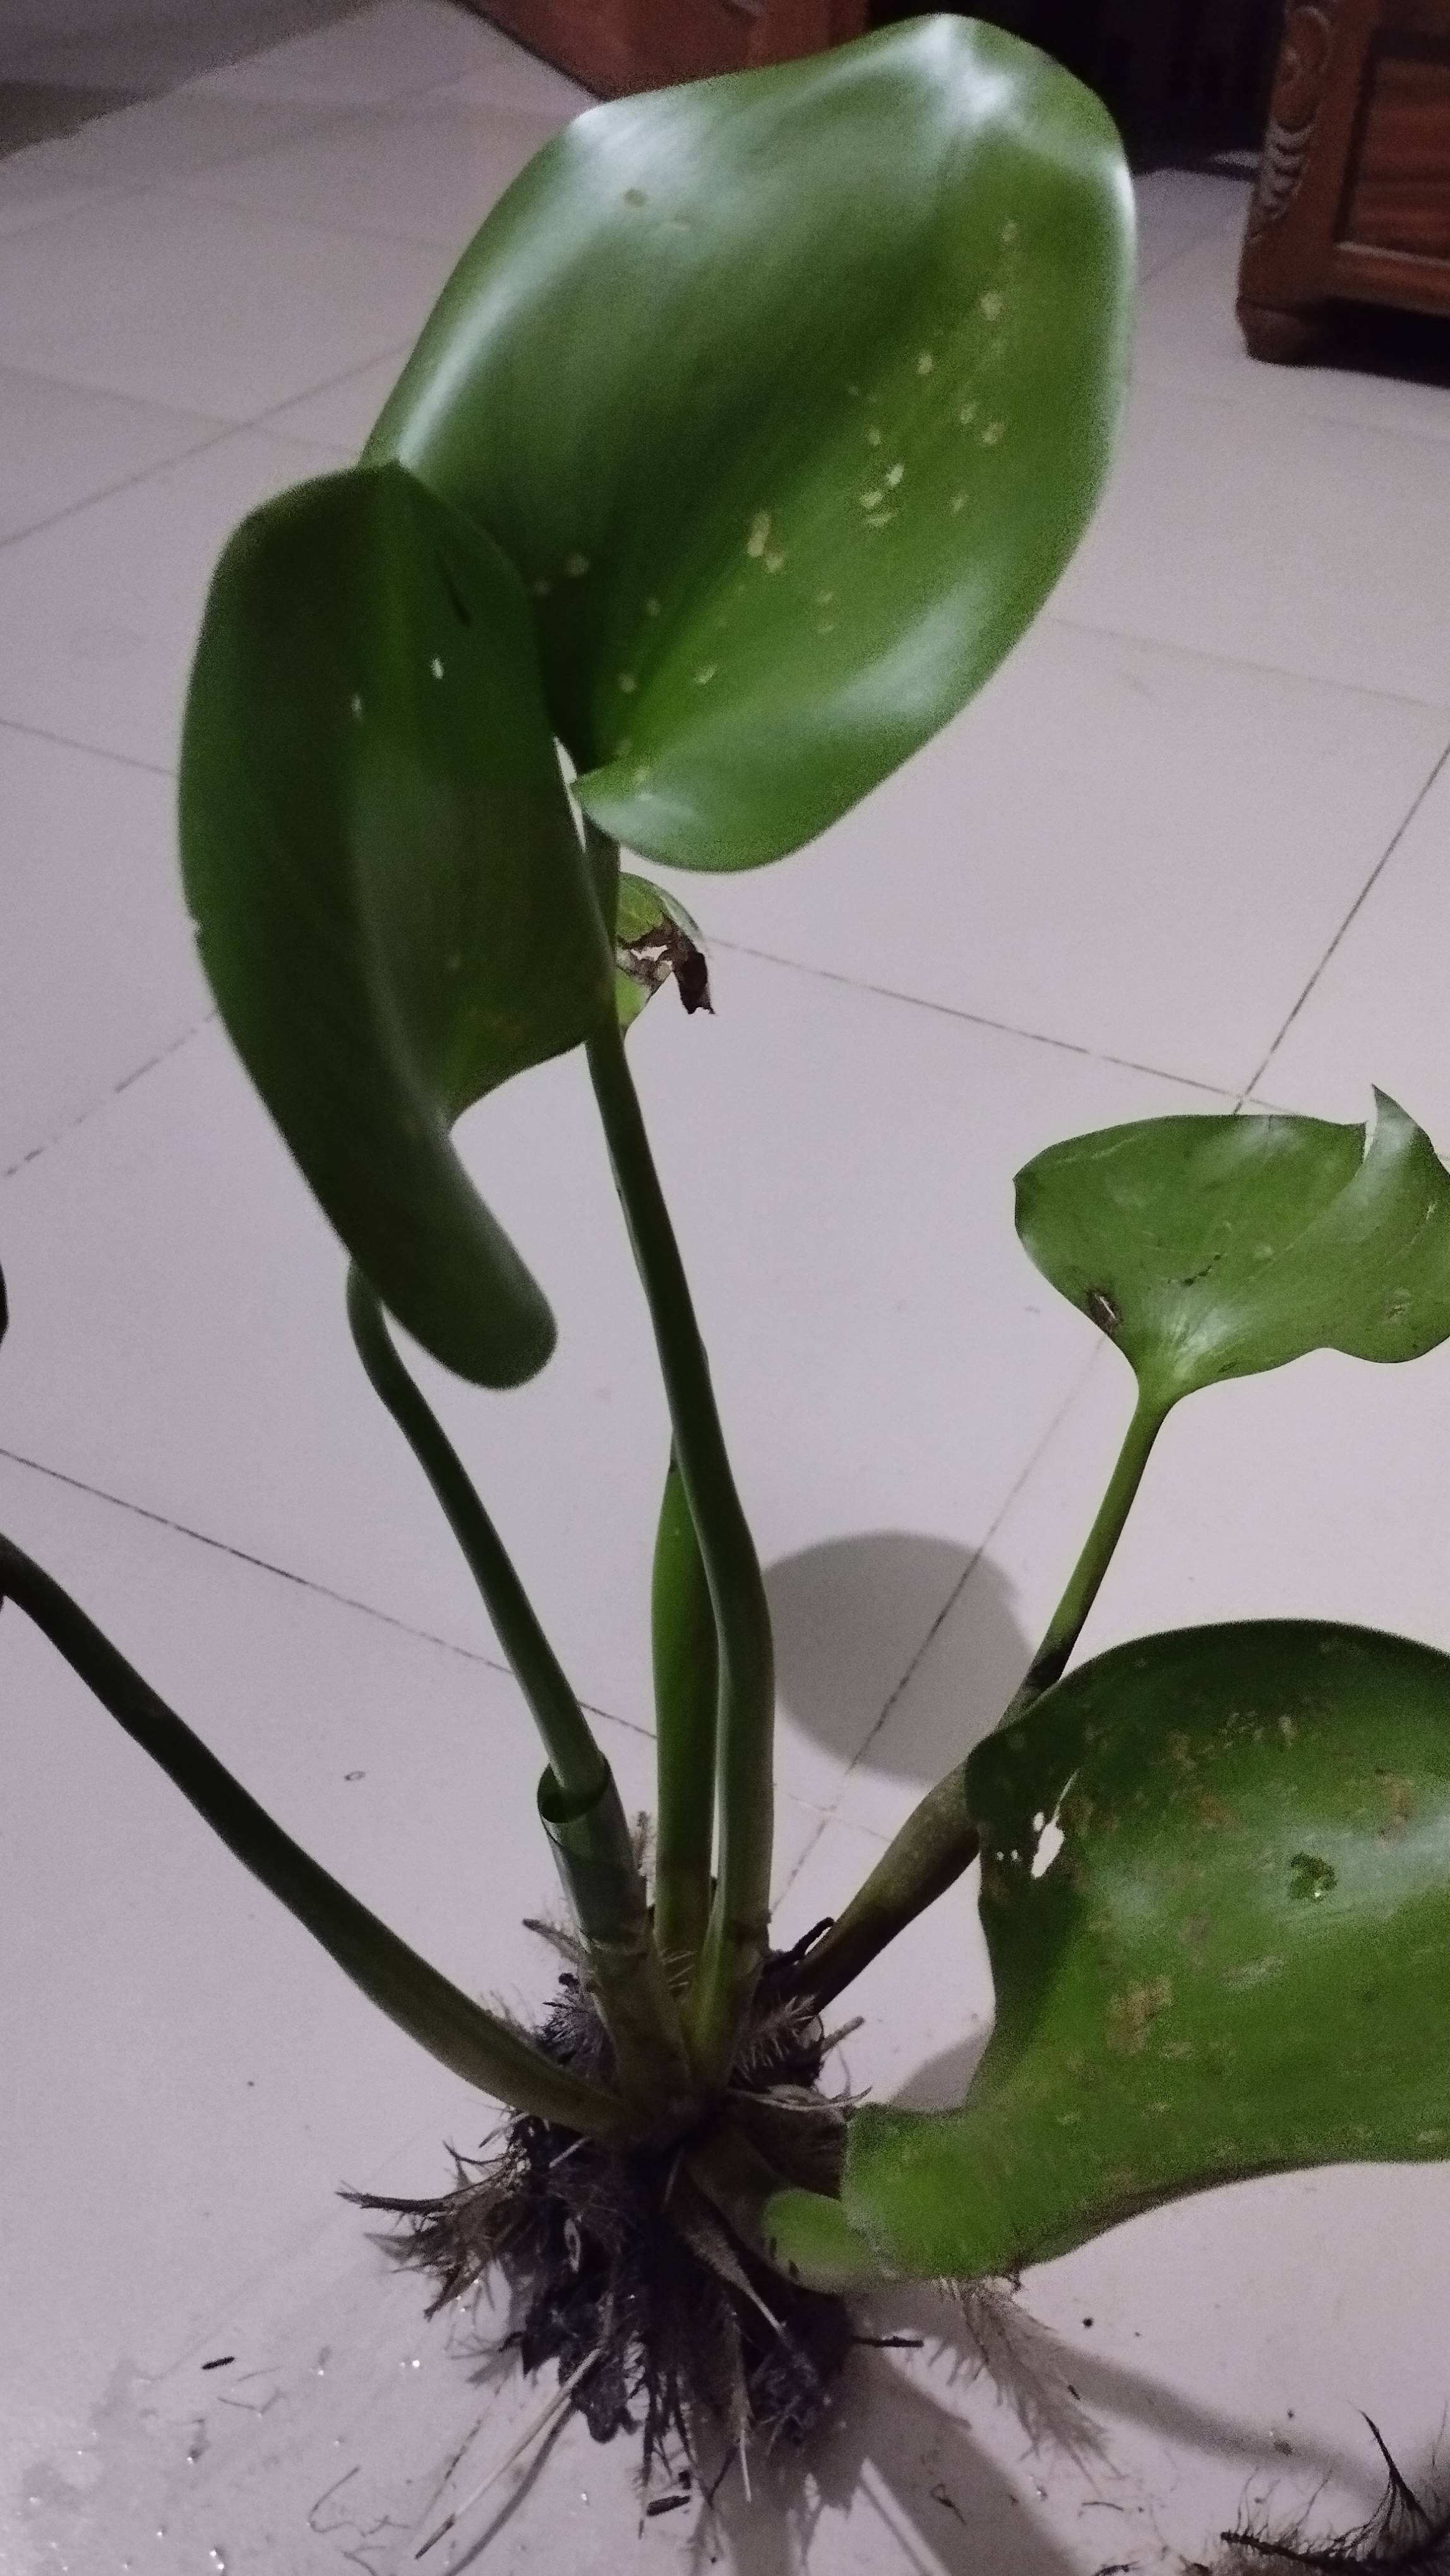
Species: Common Water Hyacinth (Eichornia crassipes)